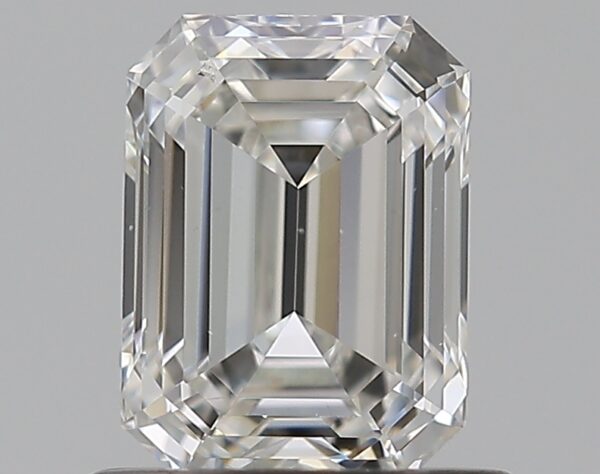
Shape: emerald
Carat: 0.7
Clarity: VVS2
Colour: G
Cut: EX
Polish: EX
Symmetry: VG
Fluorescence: M
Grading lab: GIA
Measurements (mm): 5.95 x 4.38 x 2.88